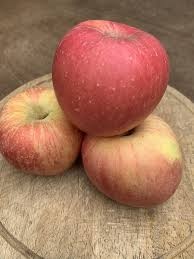
Label: apple